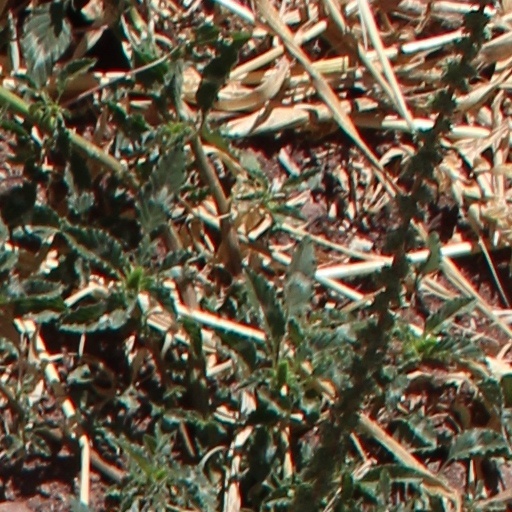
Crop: wheat